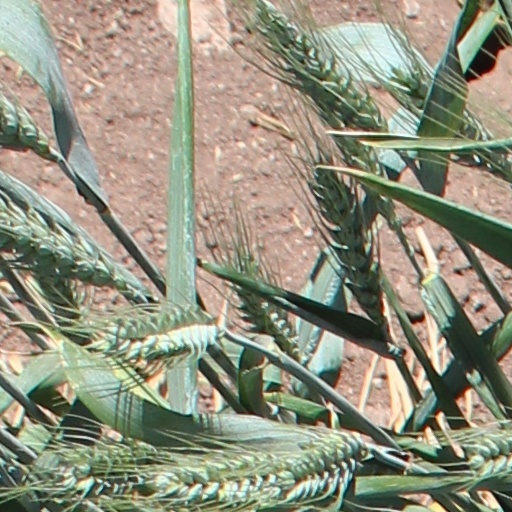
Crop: wheat